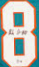
Number: 8